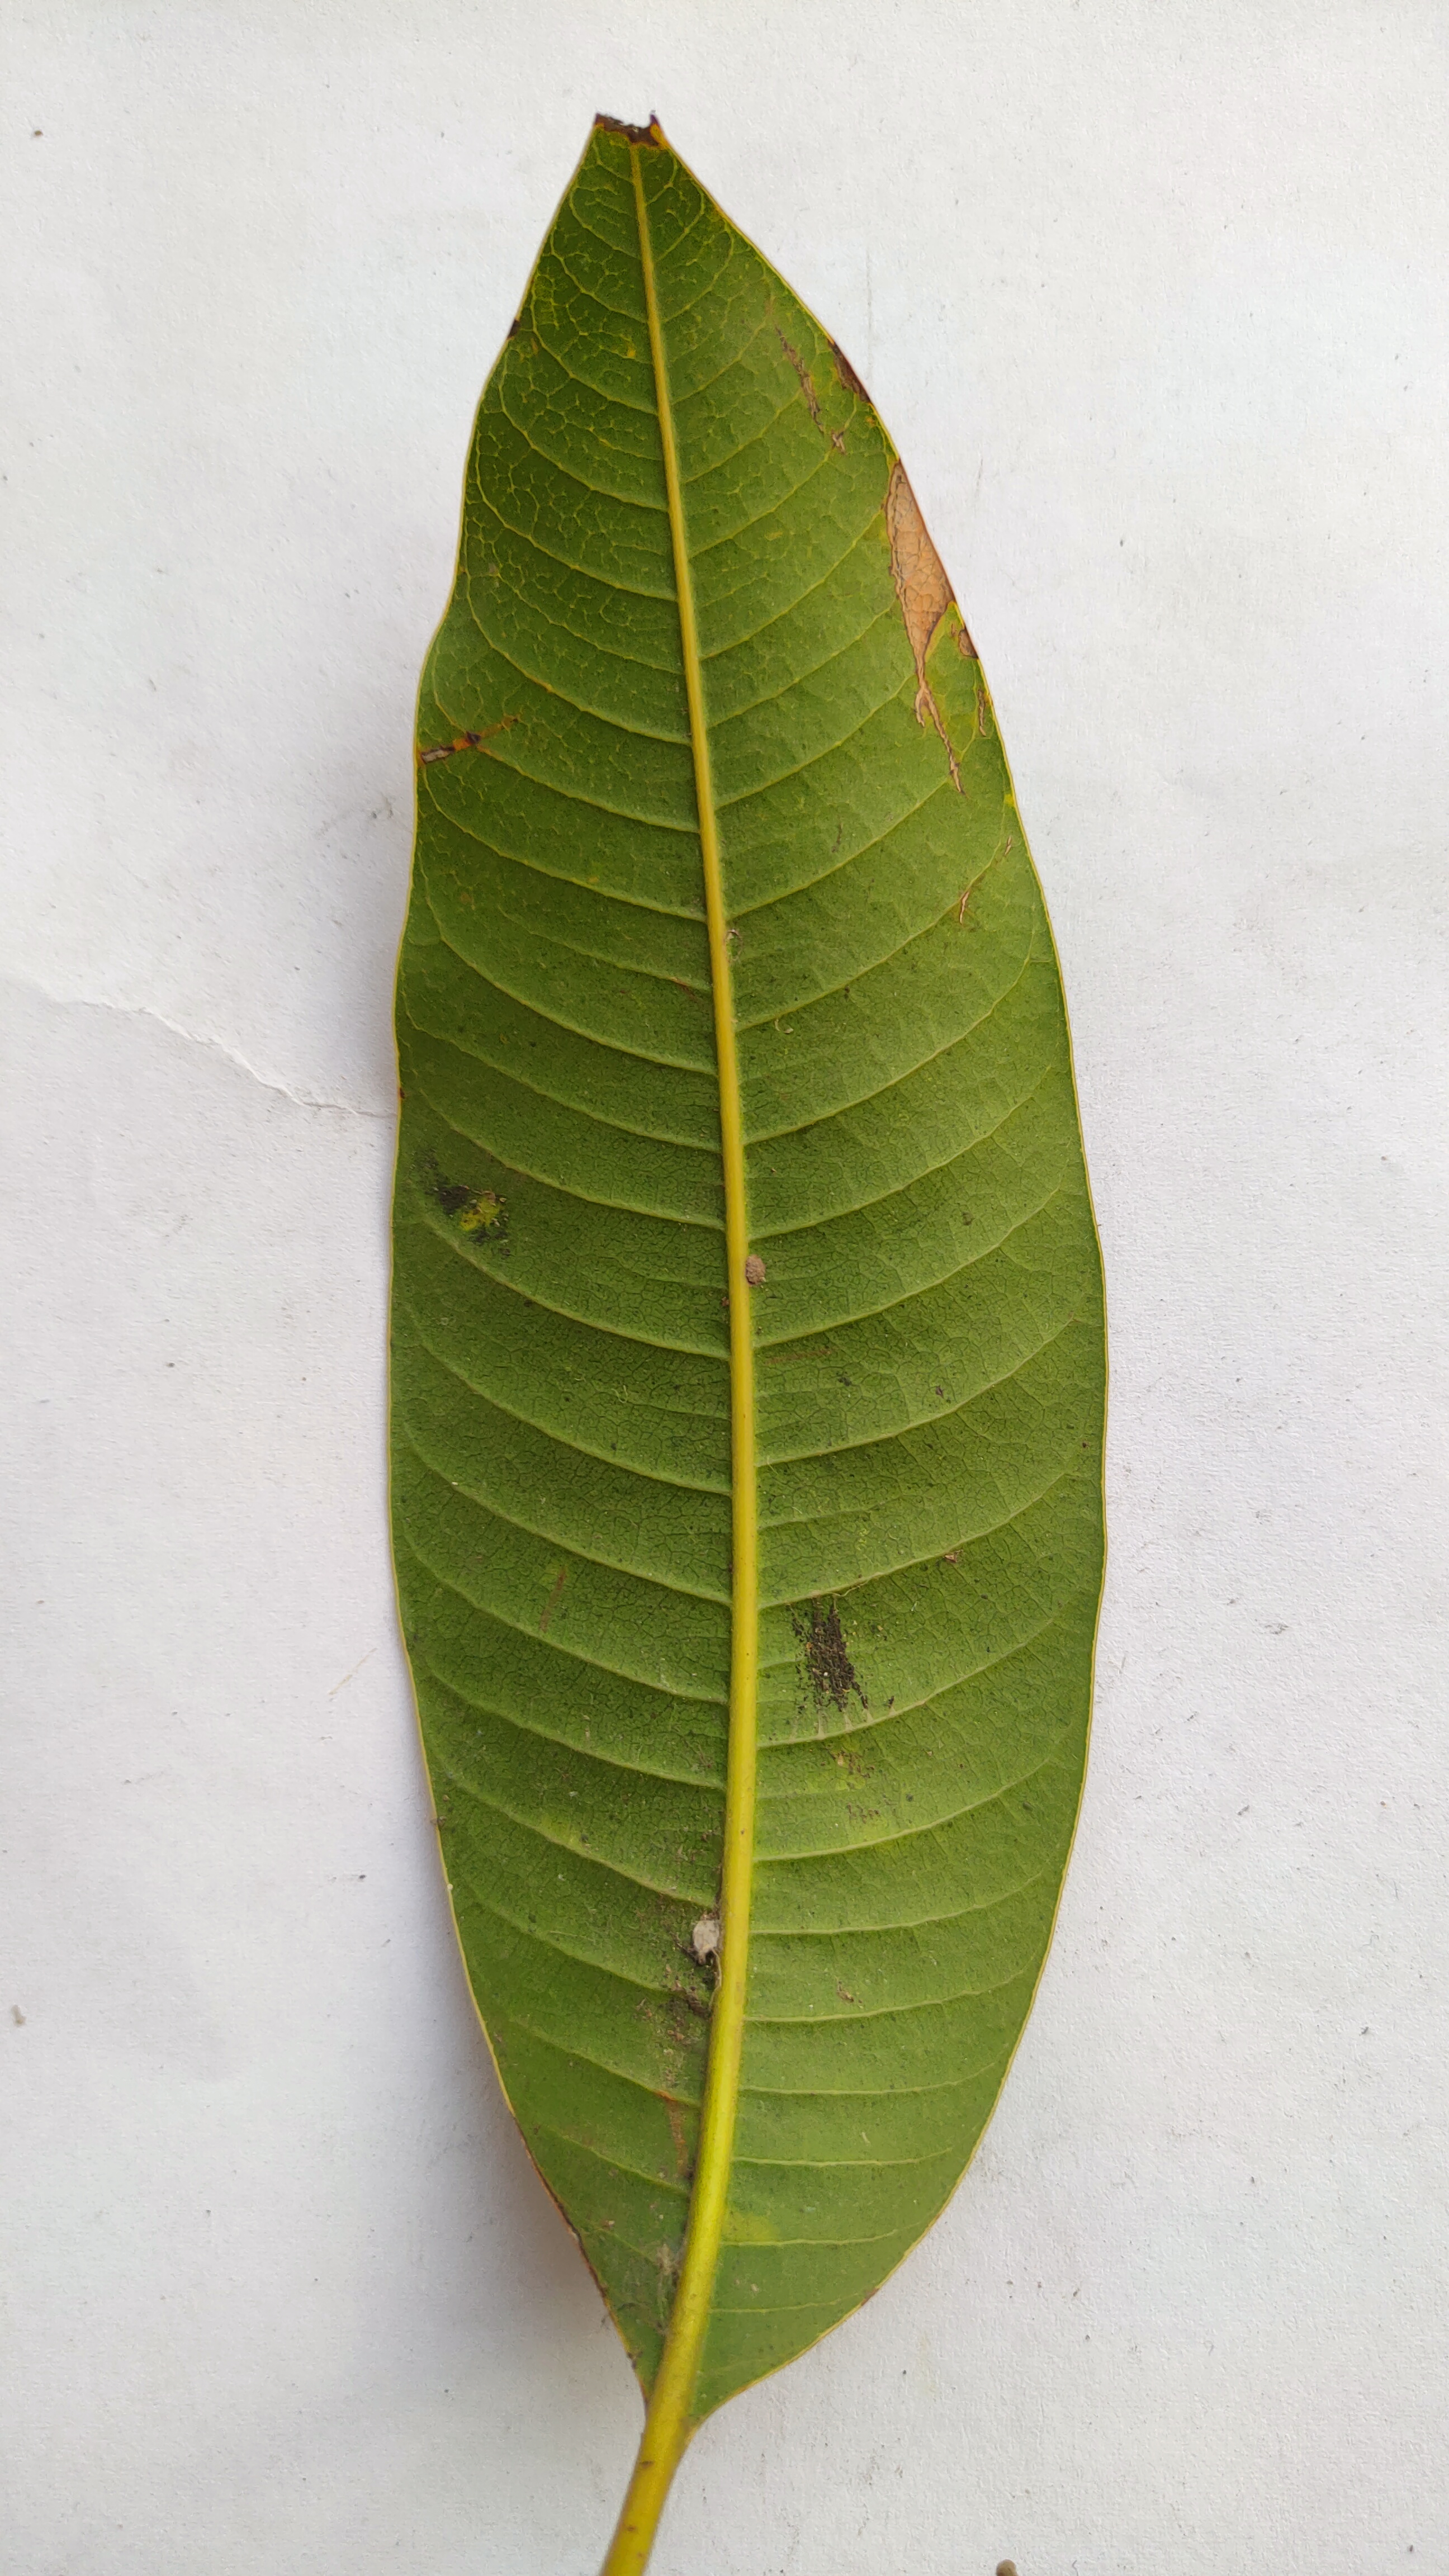
Leaf variety: Mango